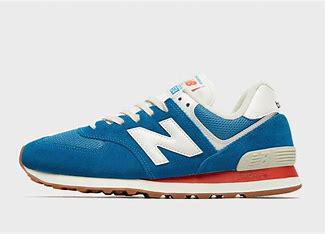
Brand: New
Model: Balance New Balance 574